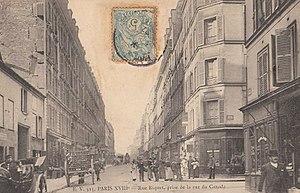
Rue Riquet et angle de la rue du Canada, au sud.
La rue du Canada est une voie du 18ᵉ arrondissement de Paris, en France.